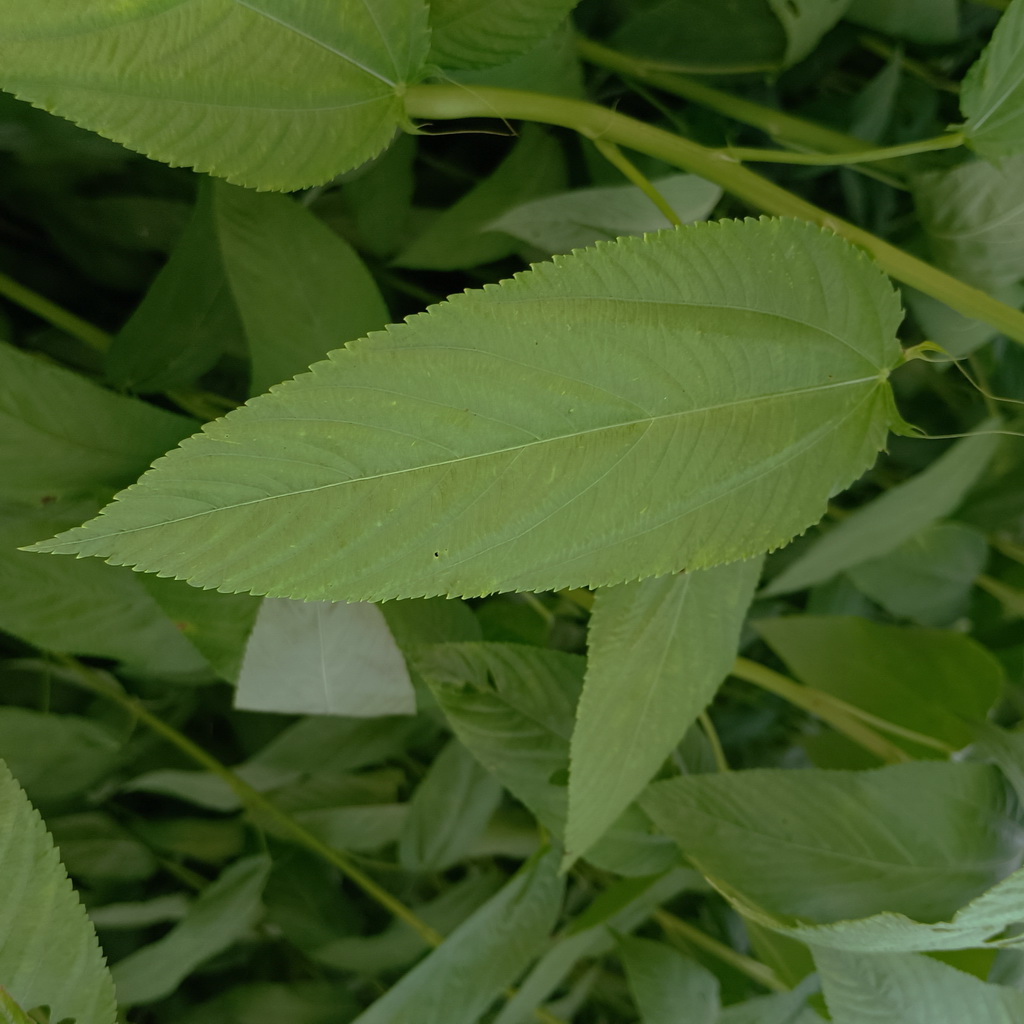
Label: Fresh